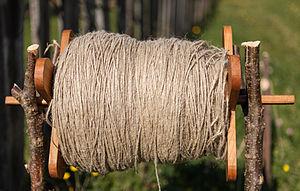
Les fibres naturelles sont d'origine animale ou végétale. Les plus utilisées sont les fibres de coton, lin et chanvre, ou encore de sisal, jute, kénaf ou coco.